William Conan Davis

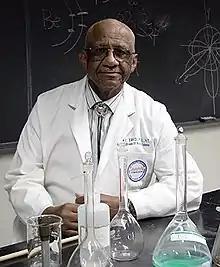

William Conan Davis (August 22, 1926 - March 16, 2022) was a professor emeritus and was chair of natural sciences at St. Philip's College in San Antonio, Texas. The William C. Davis Science Building is named in his honor.